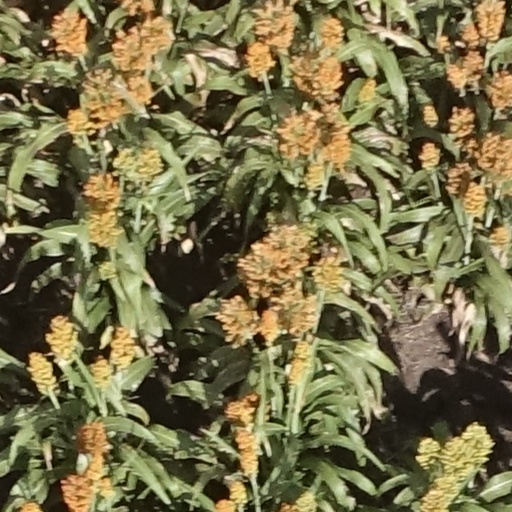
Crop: sorghum